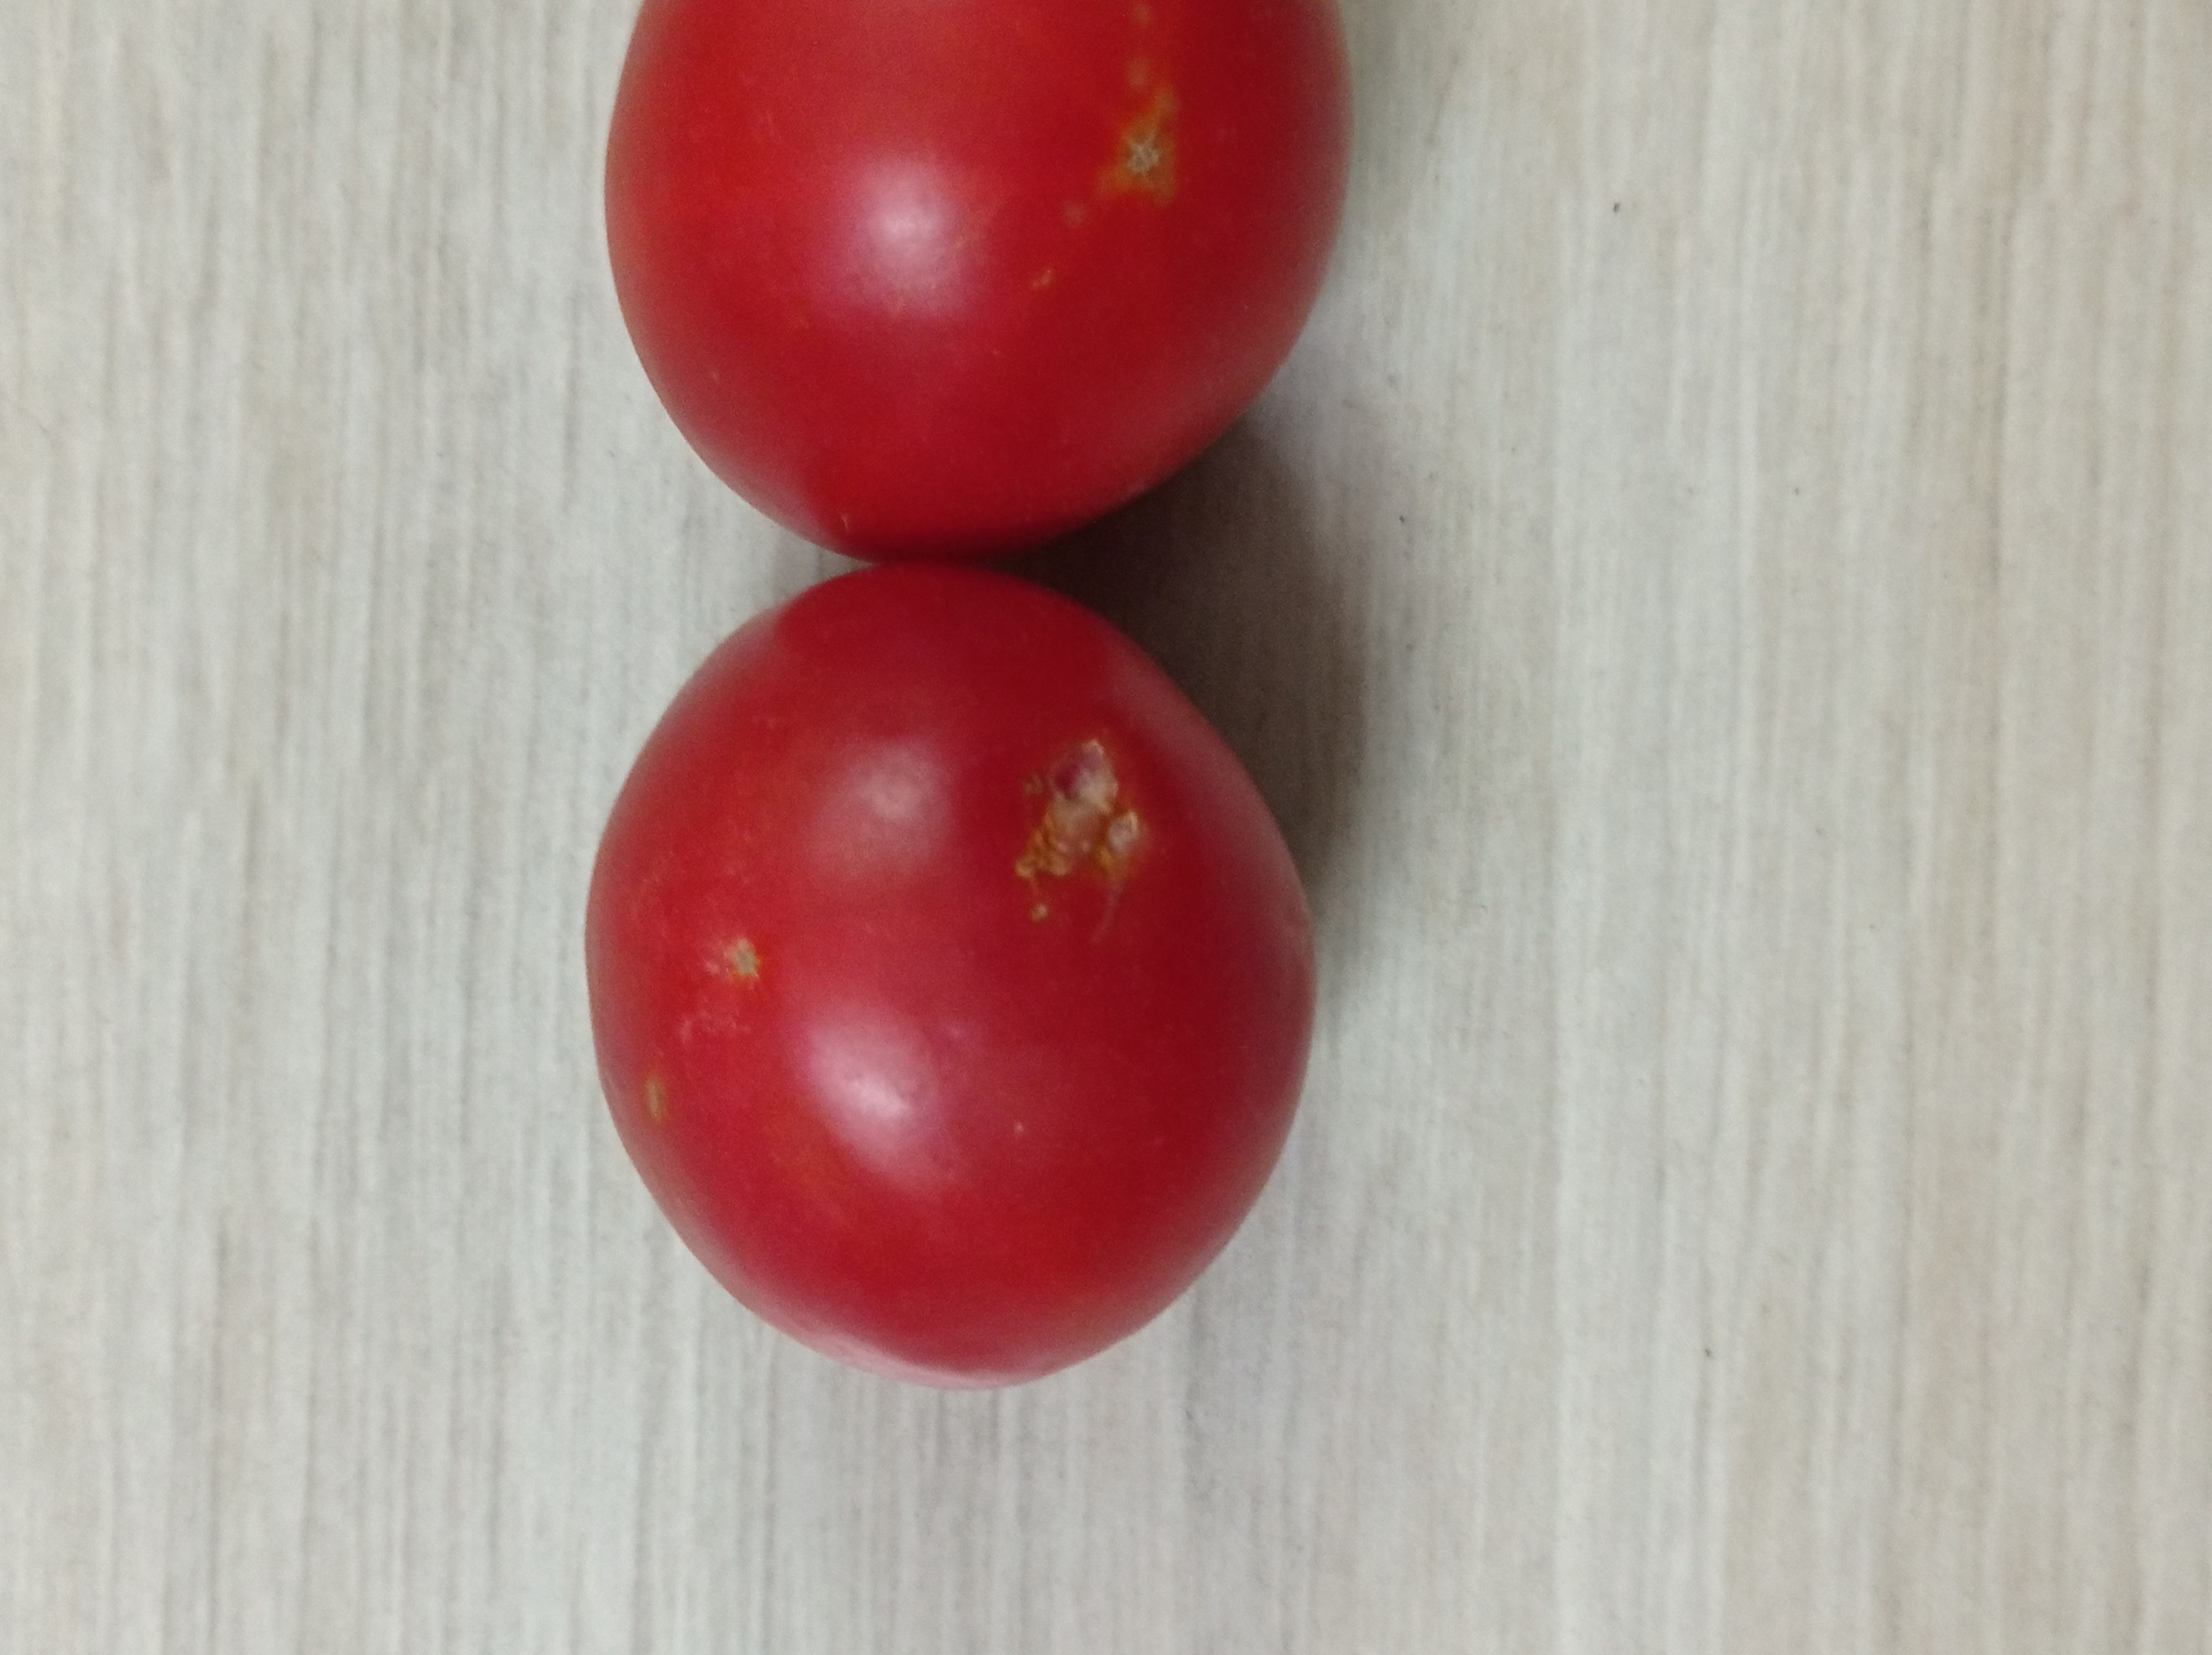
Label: Fresh